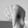
ASL letter: Q